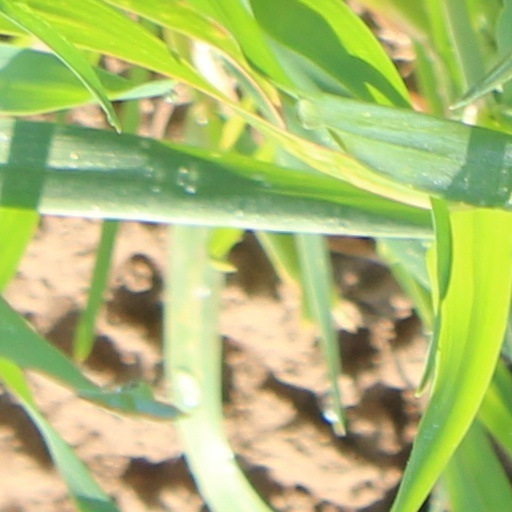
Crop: wheat